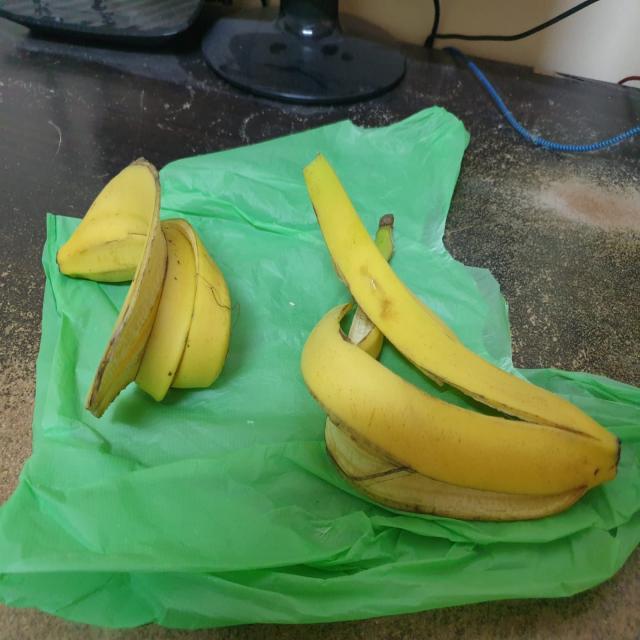
Label: bananas